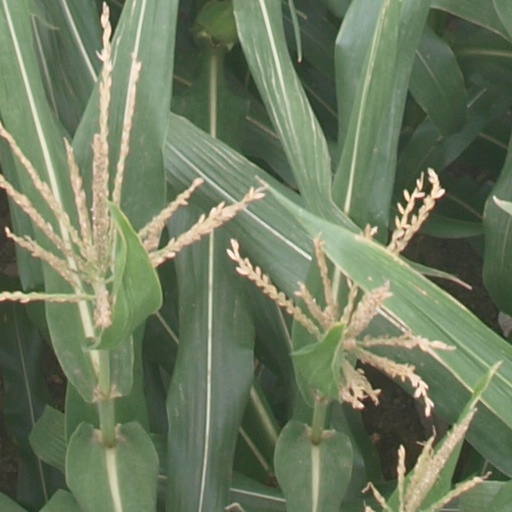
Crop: maize; corn